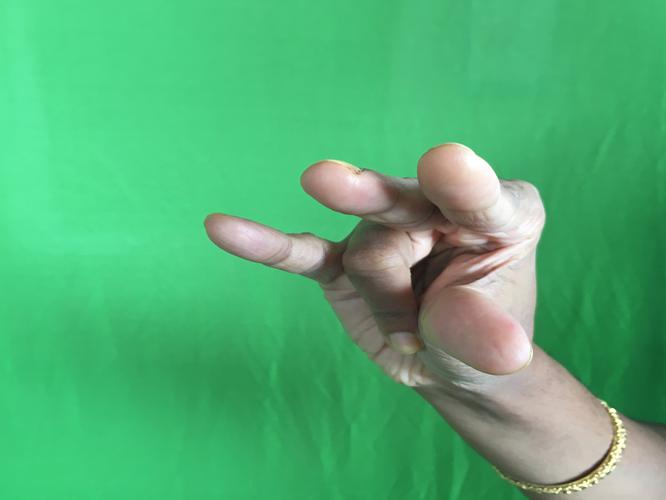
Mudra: Kangulam
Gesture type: single_hand